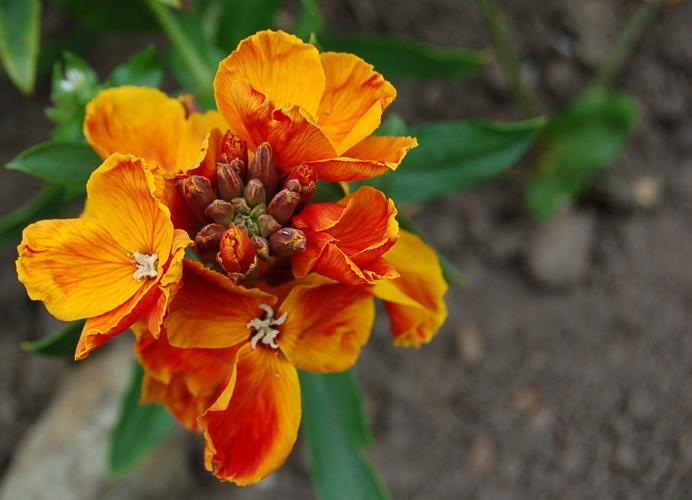
Label: wallflower